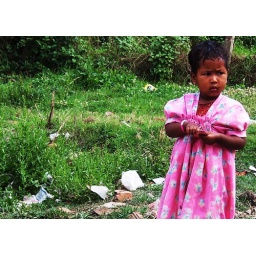
Nepal - little girl lost and standing in garbage (just outside of kathmandu)